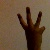
The image shows a hand gesture representing the number 6 in Indian Sign Language.